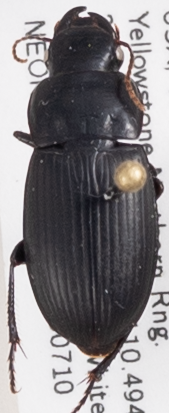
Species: Harpalus laticeps
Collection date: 2019-07-10
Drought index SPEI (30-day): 0.47
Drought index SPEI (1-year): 0.2
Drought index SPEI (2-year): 1.28